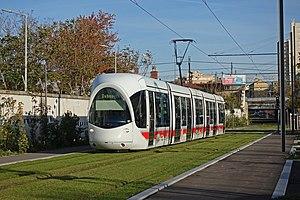
Rame Alstom Citadis 302 du tramway de Lyon sur la ligne T6 entre les arrêts Challemel-Lacour - Artillerie et Moulin à Vent.
La ligne 6 du tramway de Lyon, plus simplement nommée T6, est une ligne de tramway de la métropole de Lyon qui traverse en rocade les 7ᵉ, 8ᵉ, et 3ᵉ arrondissements de Lyon entre les stations Debourg et Hôpitaux Est - Pinel.